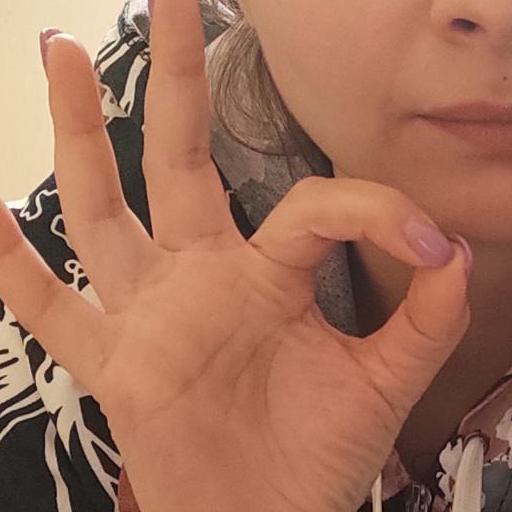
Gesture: ok